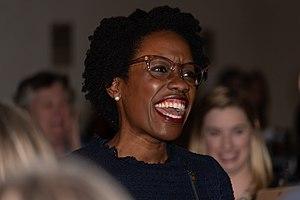
Le quatorzième district congressionnel de l'Illinois est l'un des 18 districts congressionnel américains que compte l'État de l'Illinois.